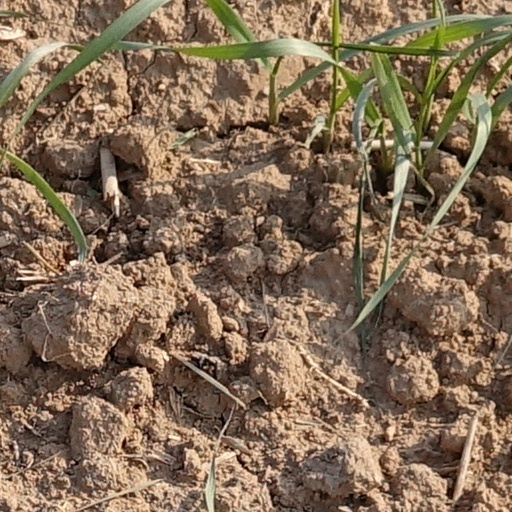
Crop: wheat